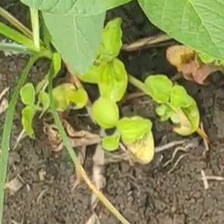
Weed species: Kena_(Commplina_benghalensio)